Moria (tree)

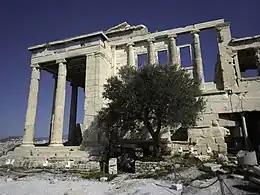
The most sacred moria tree stands in front of the ancient temple of Erechtheion on the Acropolis of Athens, Greece. Thought to be the same location of the first olive tree given to Athens by the Greek goddess Athena.

In ancient Greece, the moriai (plural of moria) were olive trees considered to be the property of the state because of their religious significance.